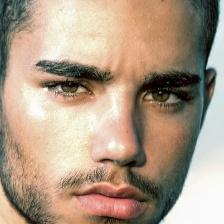
Label: faces